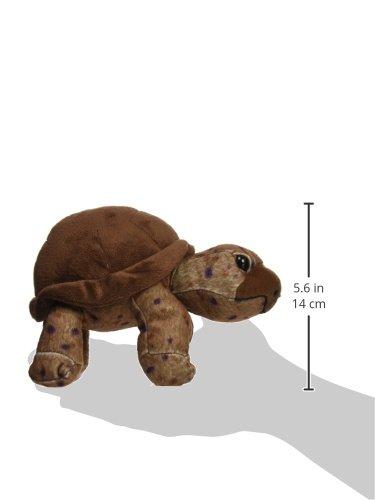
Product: Wild Republic 10894 Tortoise Plush, Stuffed Animal, Plush Toy, Gifts for Kids, 8", Cuddlekins
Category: Toys & Games | Stuffed Animals & Plush Toys | Plush Puppets
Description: Approximate size of the Tortoise stuffed toy is 8", making the plushier perfect to cuddle with at night.
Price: from 4 sellers
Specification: ProductDimensions:5.5x8x4inches|ItemWeight:3.2ounces|ShippingWeight:3.2ounces|DomesticShipping:ItemcanbeshippedwithinU.S.|InternationalShipping:Thisitemisnoteligibleforinternationalshipping.LearnMore|ASIN:B007JLUO18|Itemmodelnumber:10894|Manufacturerrecommendedage:0monthsandup